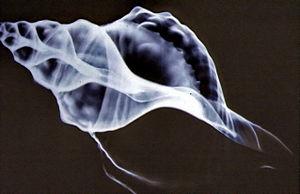
Radiologie de Triton en agrandissement direct
L'imagerie des coquillages est un ensemble de techniques permettant d'obtenir des images radiographiques de la structure interne de la coquille de certains mollusques.